Glovo

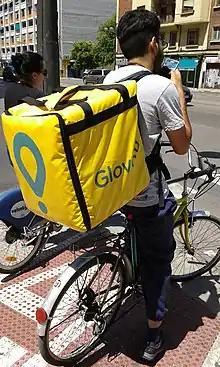
Bike courier

Glovo is a Spain-based, delivery app founded in 2014 by Oscar Pierre. He launched operations in 2015 with Sacha Michaud following an initial round of funding. Since mid-2022, Glovo has been a part of the Delivery Hero Group, a publicly traded German company.